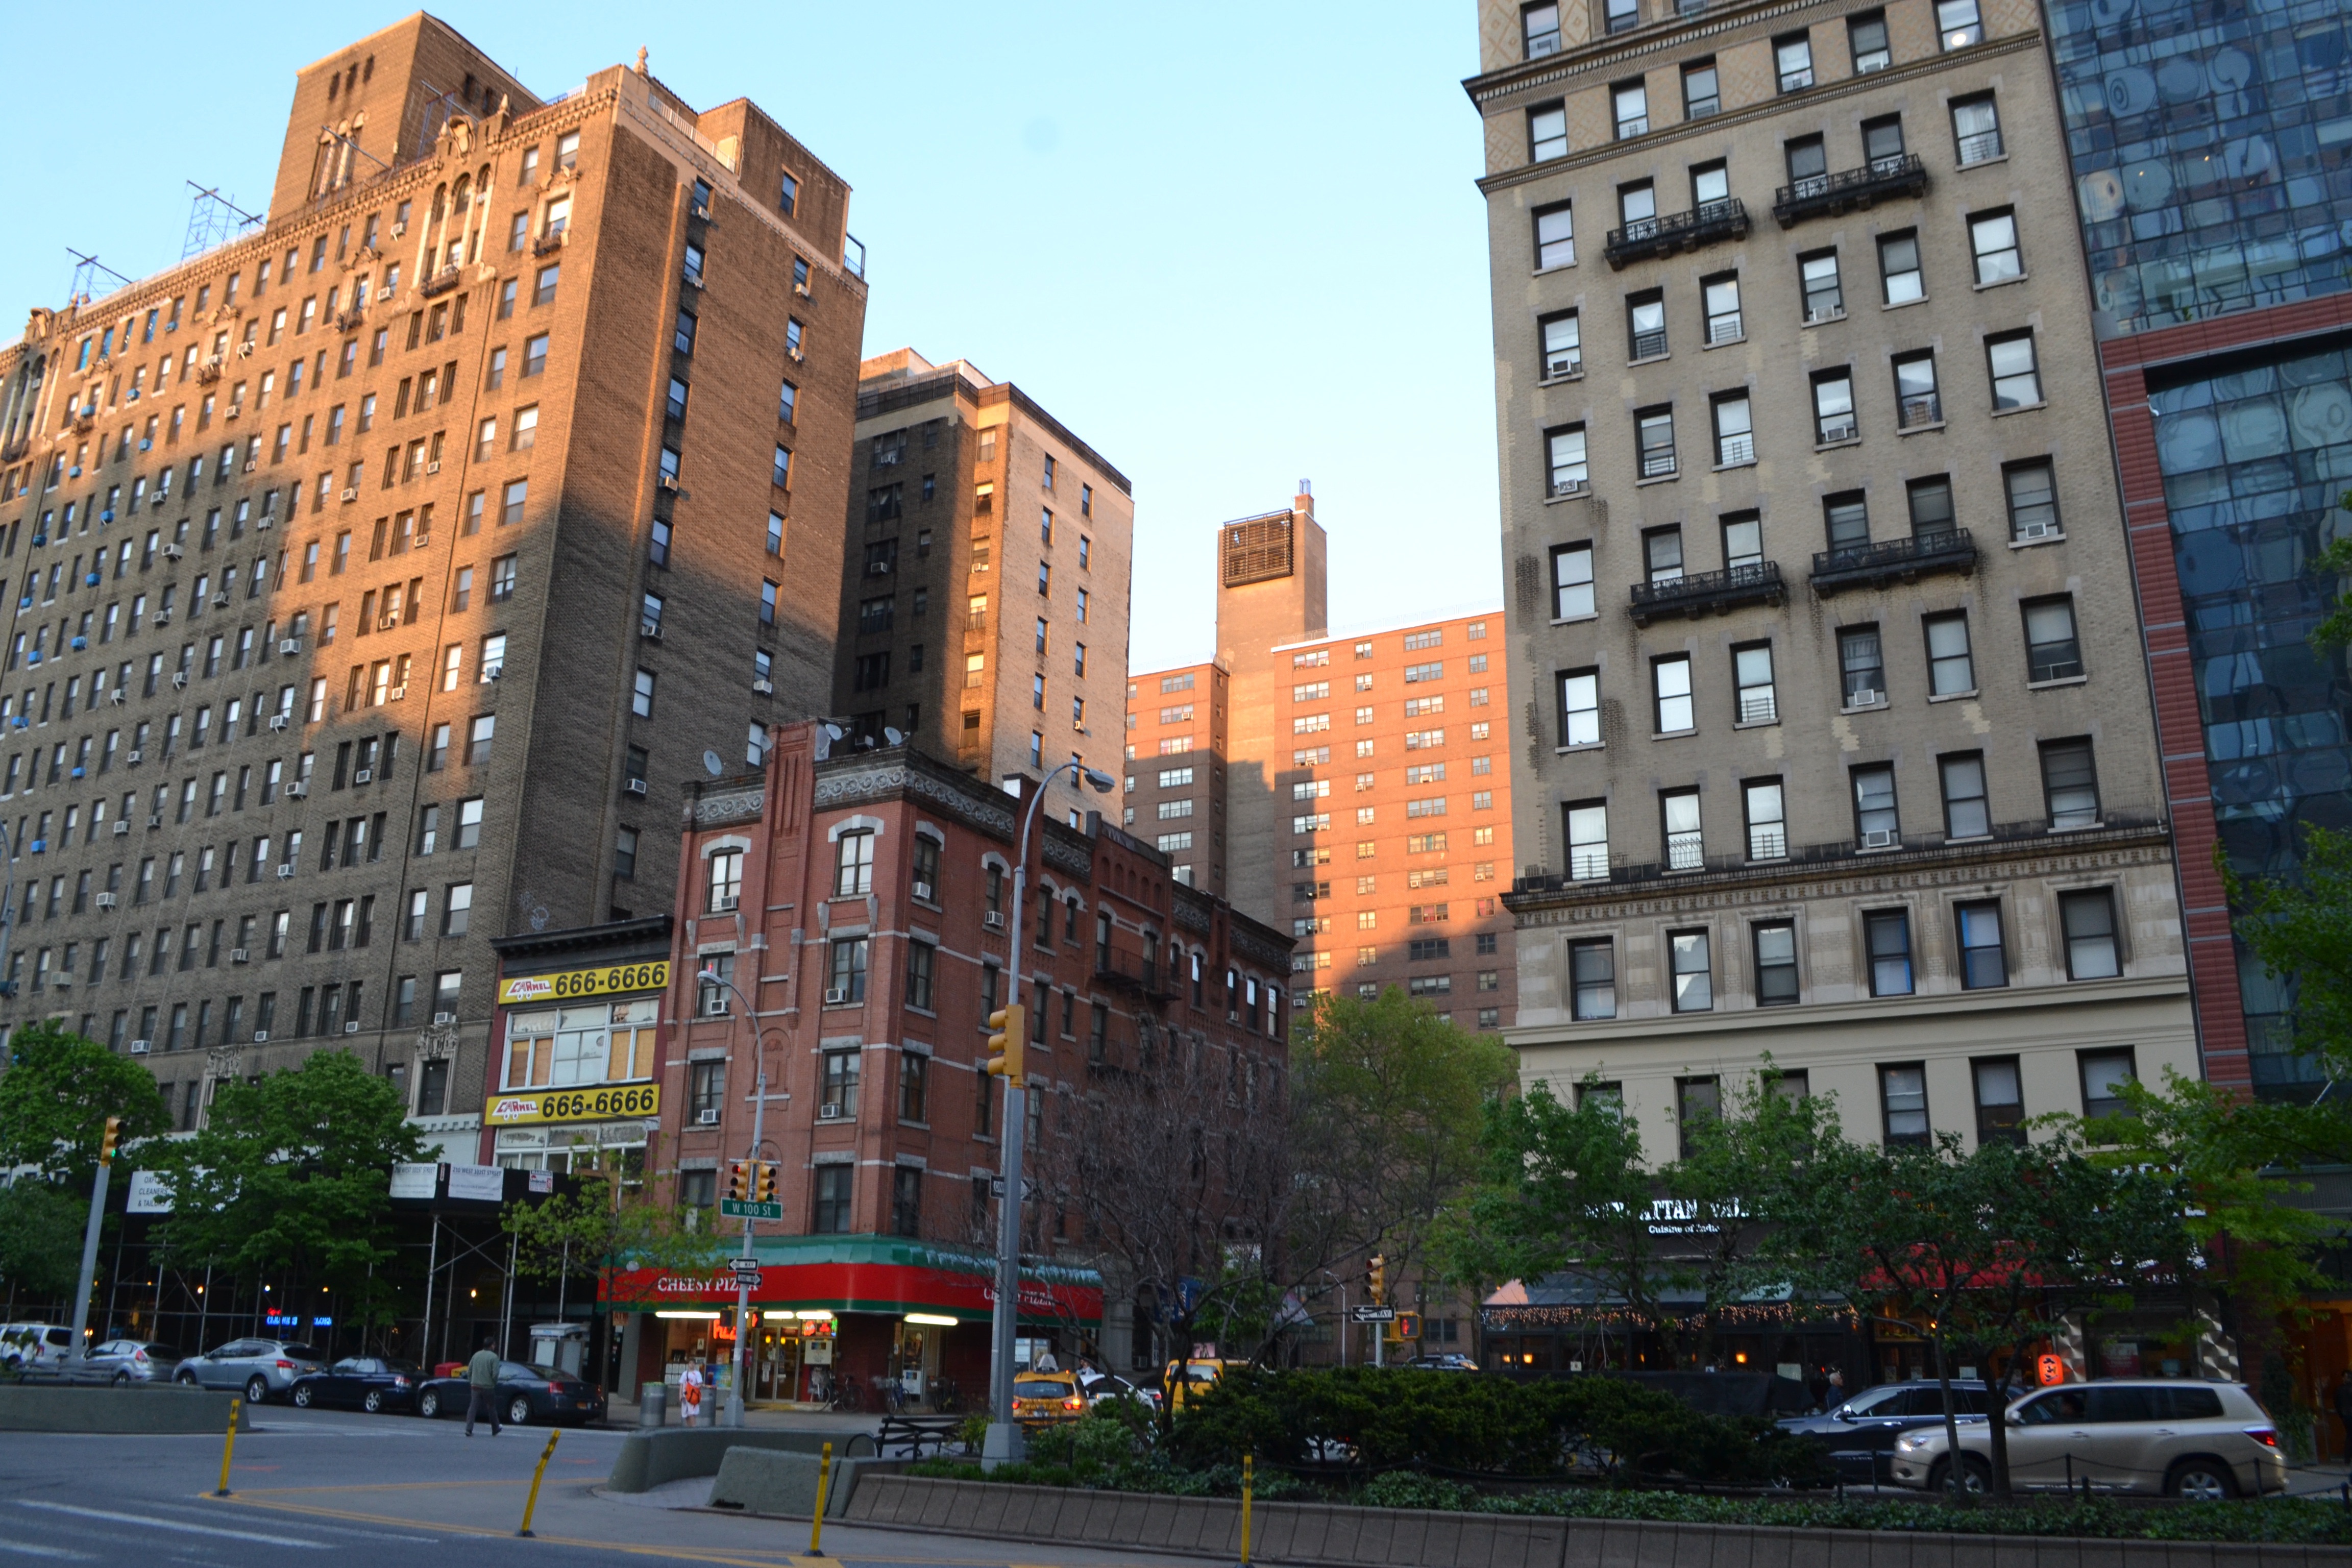
architecture, road, street, town, city, skyscraper, cityscape, downtown, plaza, landmark, facade, lane, apartment, waterway, tower block, infrastructure, town square, metropolis, condominium, neighbourhood, urban area, residential area, human settlement, metropolitan area